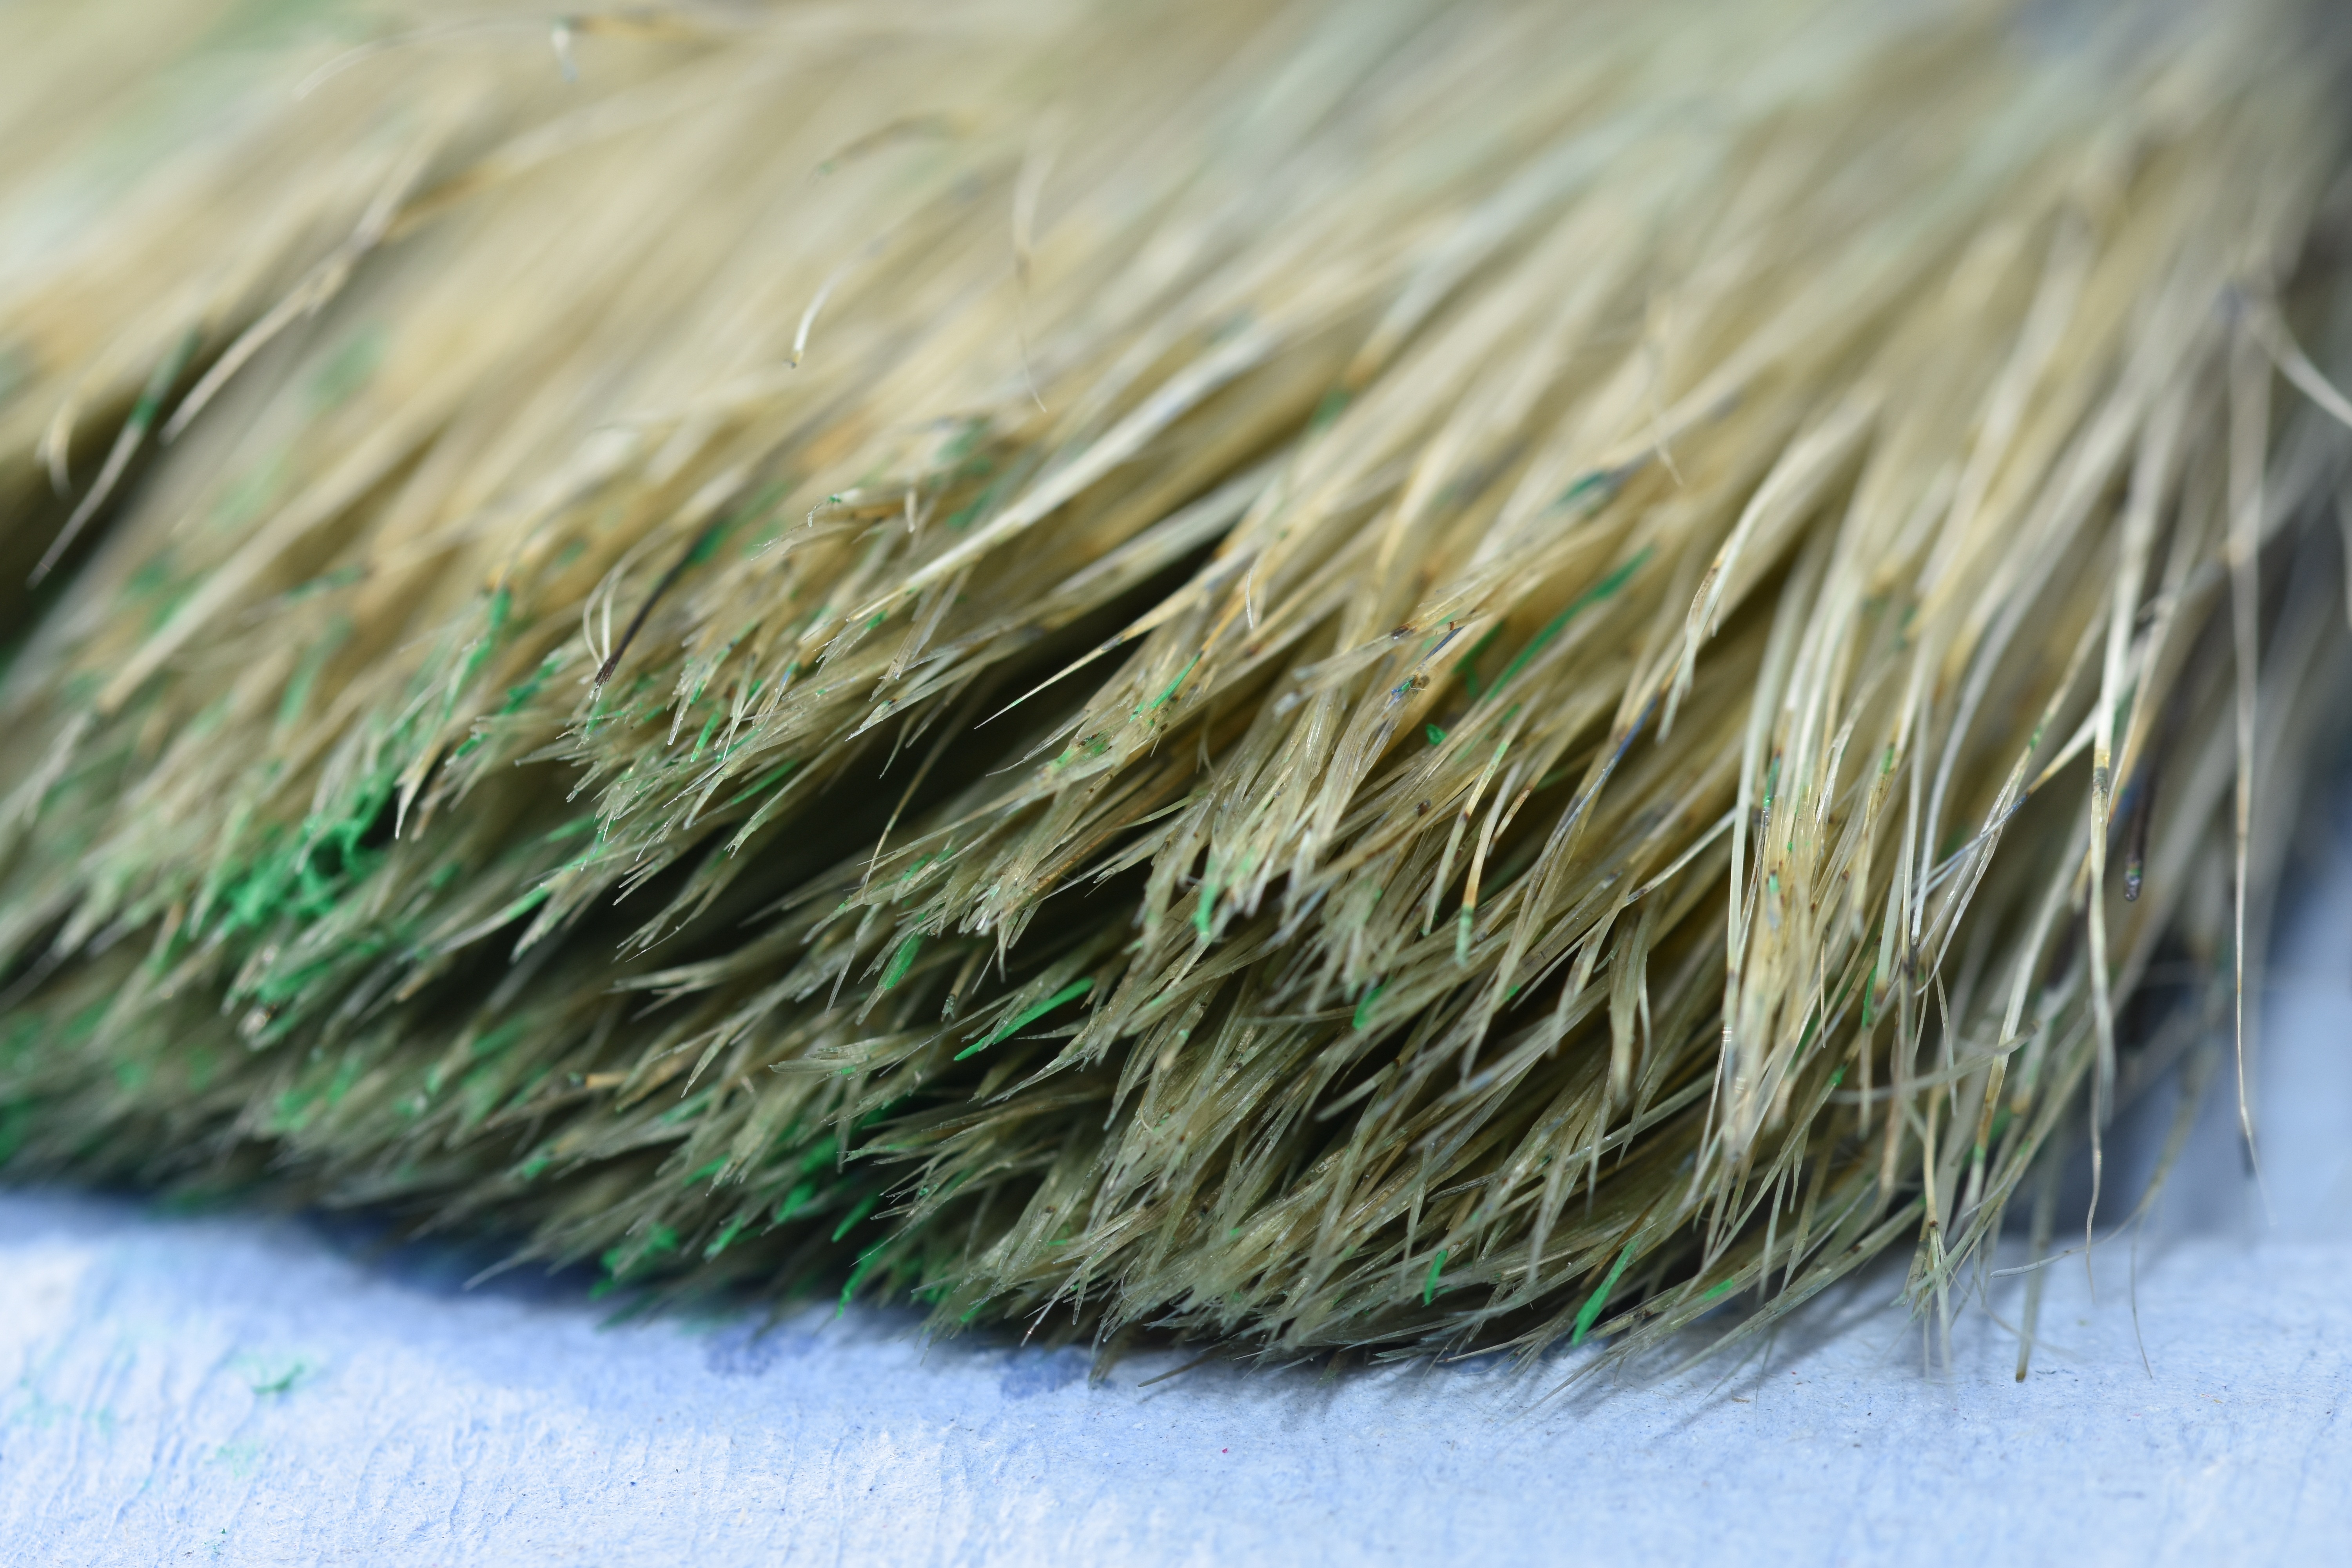
grass, branch, plant, leaf, flower, brush, green, color, paint, twig, close up, bristles, macro photography, grass family, land plant